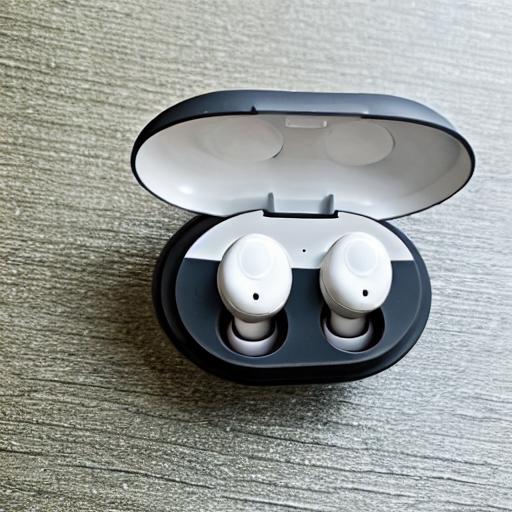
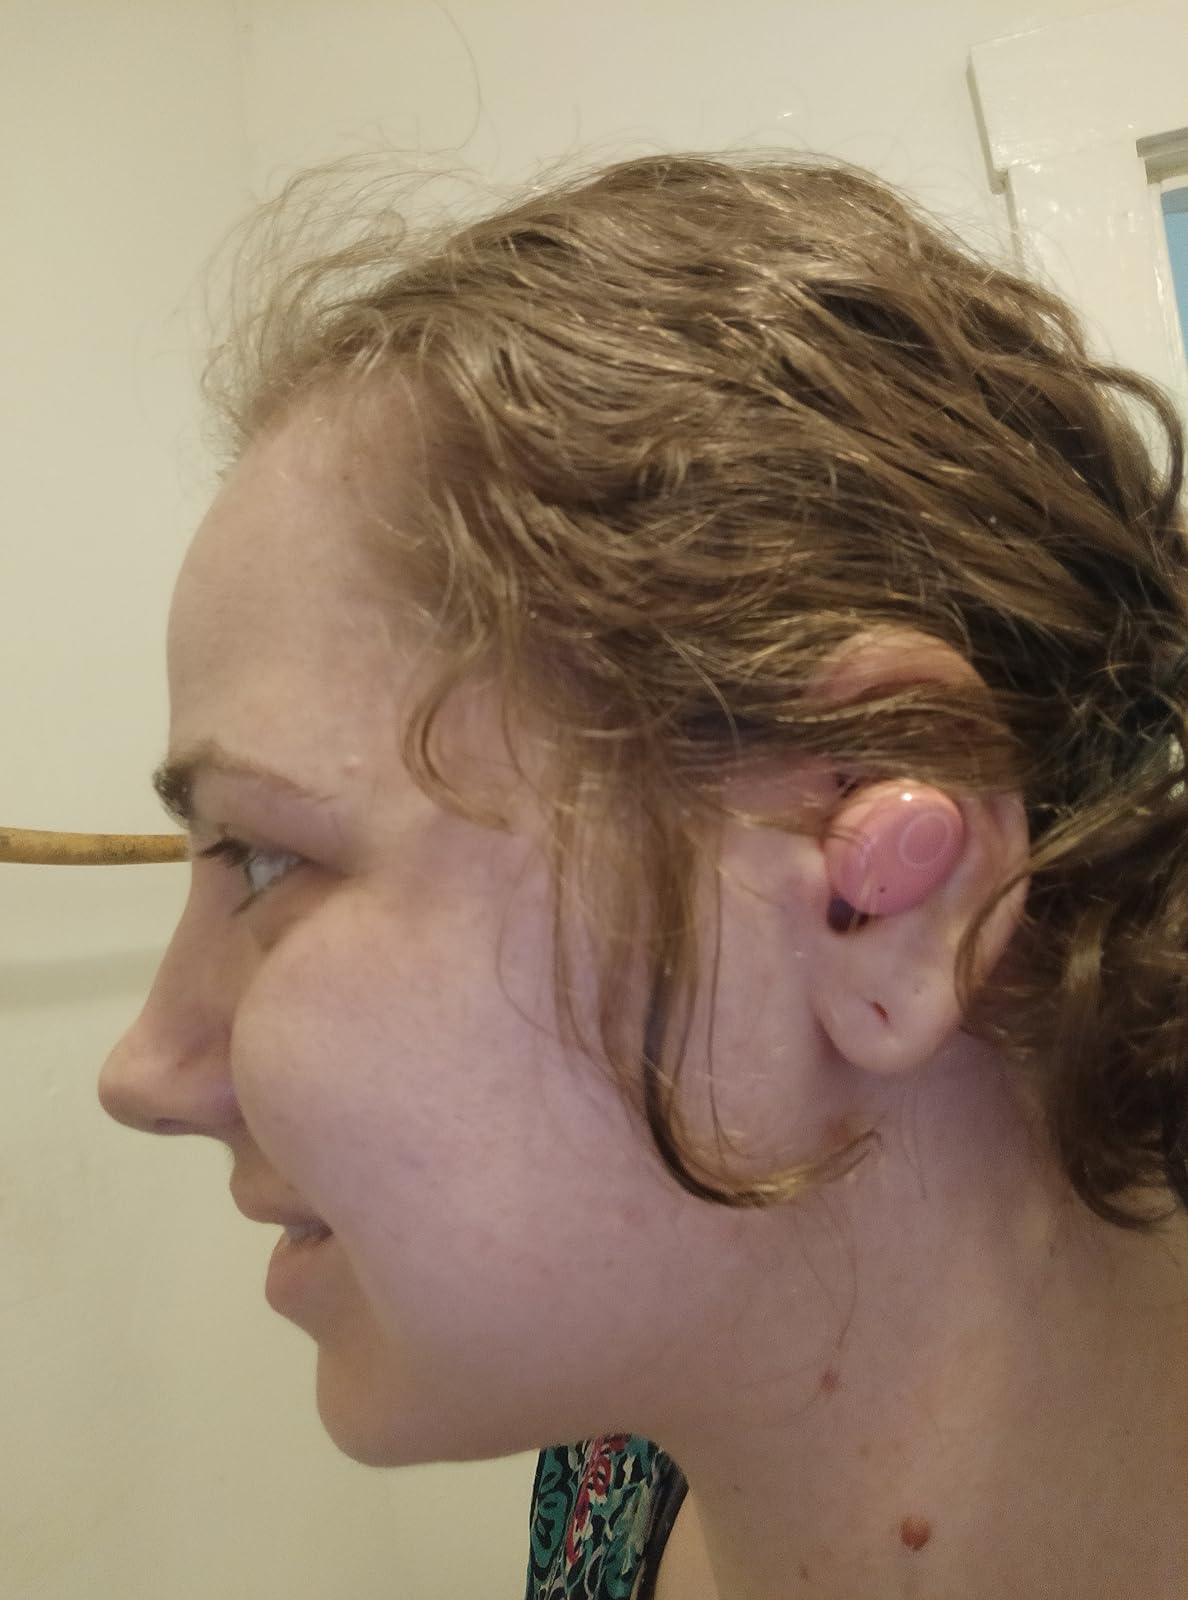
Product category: earbuds
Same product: no